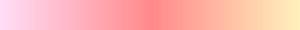
La dégustation du vin est un événement au cours duquel on expérimente, analyse et apprécie les caractères organoleptiques et plus particulièrement les caractères olfacto-gustatifs d'un ou de plusieurs vins.